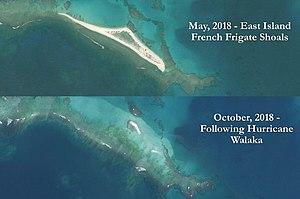
Cette liste des îles englouties recense, classifie et illustre les îles connues, nommées et notoires qui ont par la suite disparu de la carte.
L'East Island était un îlot inhabité du banc de sable de la Frégate française, long de 800 mètres et large de 120 mètres, situé dans la réserve marine de Papahānaumokuākea. Constitué de gravier et de sable, d'une superficie d'environ 44 000 m², l'île a été engloutie lors du passage de l’ouragan Walaka en octobre 2018.